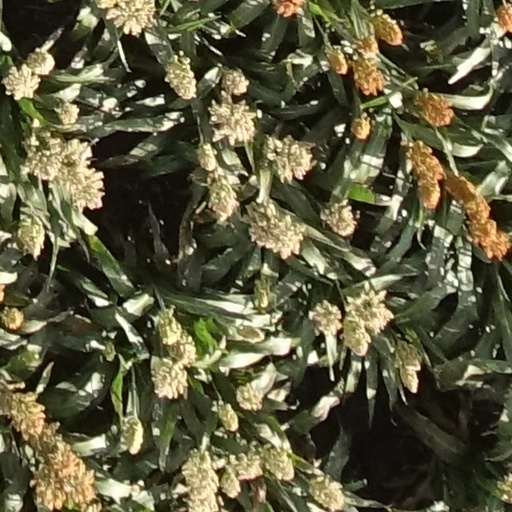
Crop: sorghum